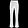
Label: Trouser